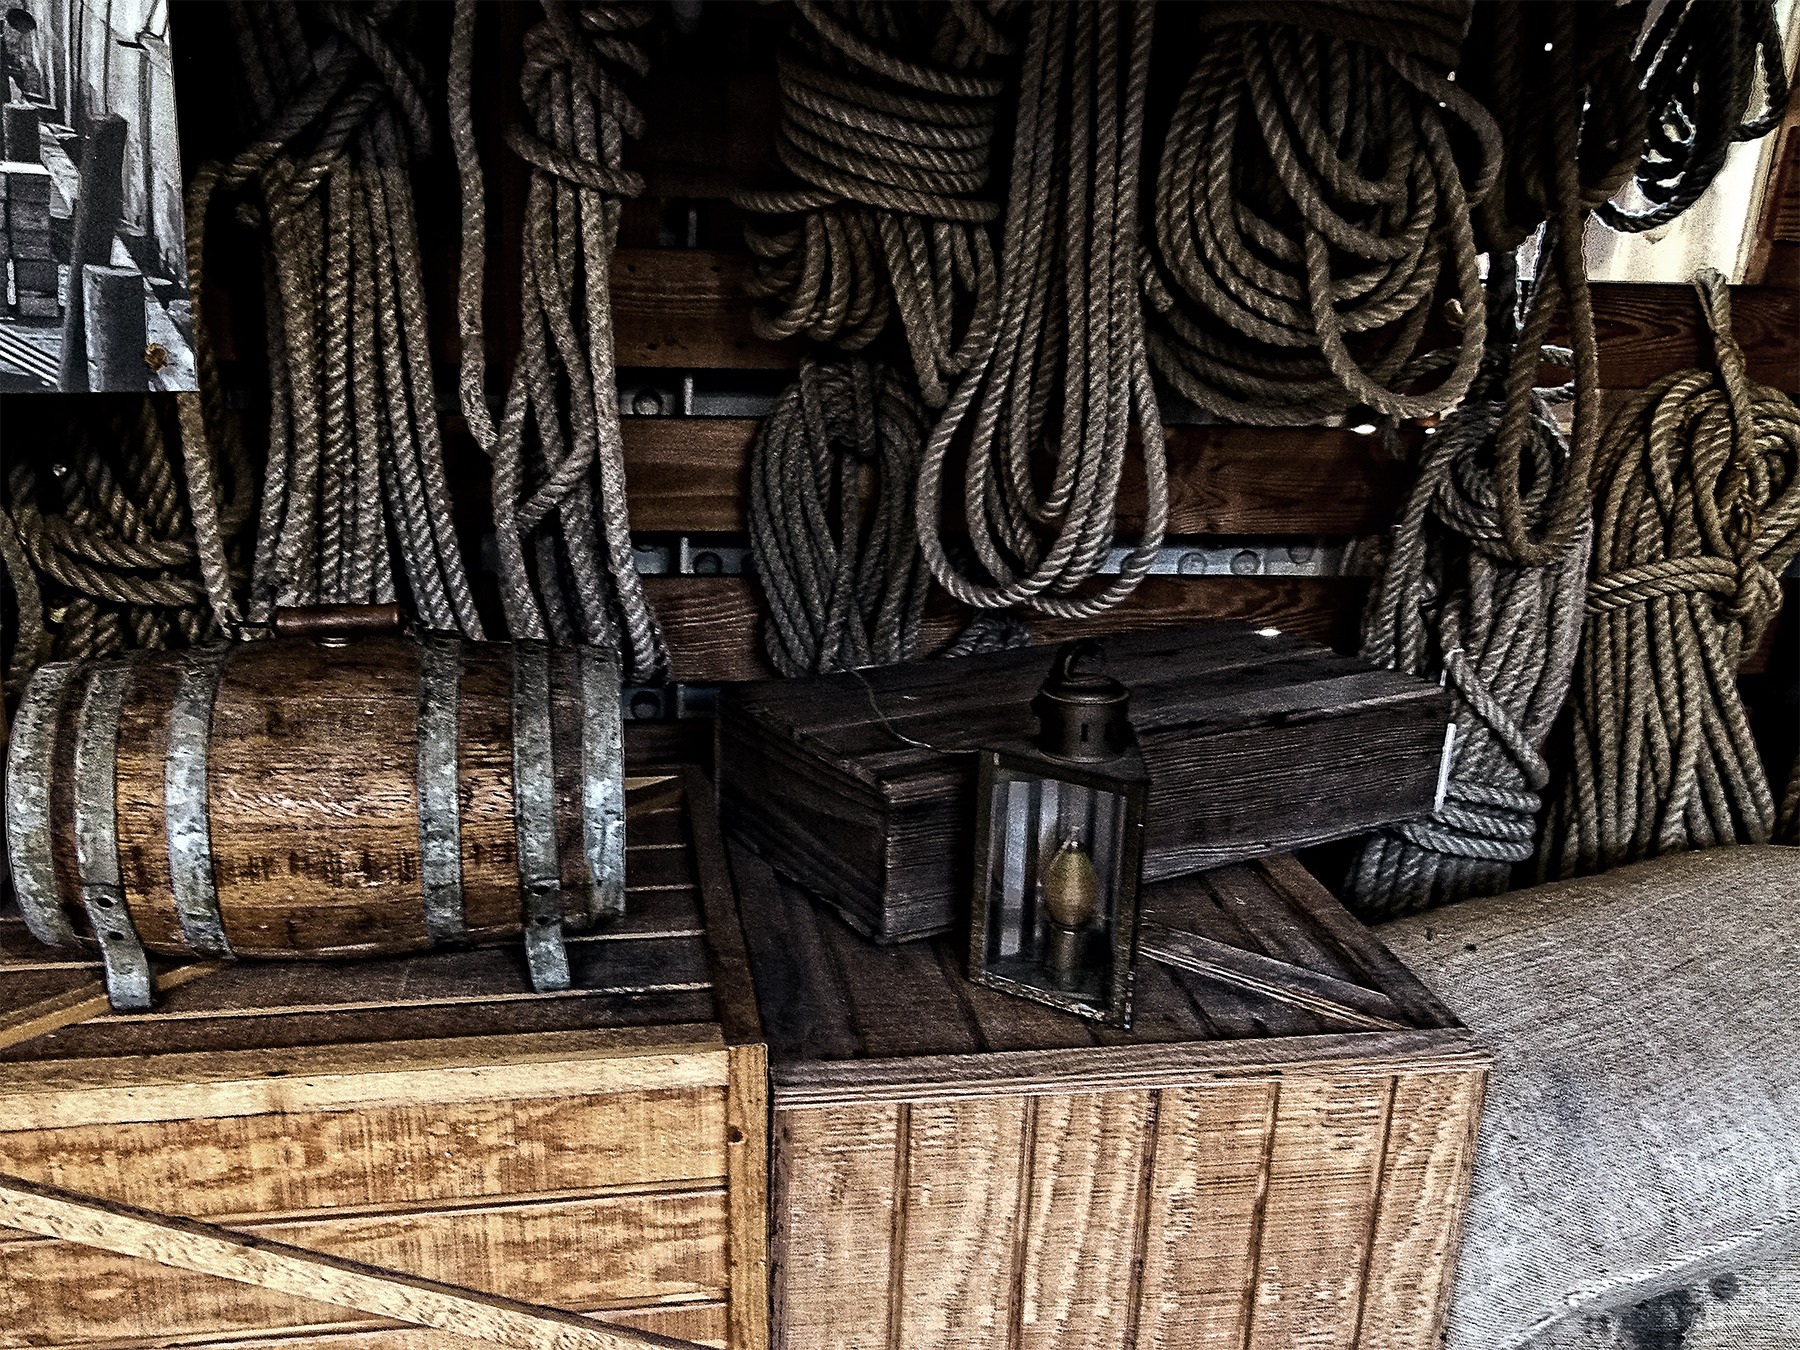
wood, interior design, art, nautical, temple, boxes, carving, maritime, ropes, sailing ship, ancient history, wooden kegs